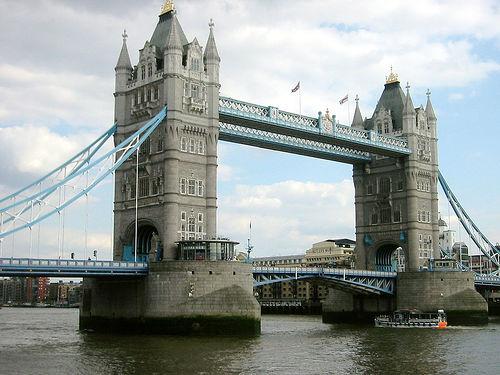
Weather: cloudy or overcast